Constitution

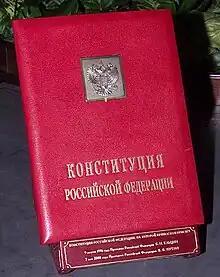
Presidential copy of the Russian Constitution

Most commonly, the term "constitution" refers to a set of rules and principles that define the nature and extent of government. Most constitutions seek to regulate the relationship between institutions of the state, in a basic sense the relationship between the executive, legislature and the judiciary, but also the relationship of institutions within those branches. For example, executive branches can be divided into a head of government, government departments/ministries, executive agencies and a civil service/administration. Most constitutions also attempt to define the relationship between individuals and the state, and to establish the broad rights of individual citizens. It is thus the most basic law of a territory from which all the other laws and rules are hierarchically derived; in some territories it is in fact called "Basic Law".